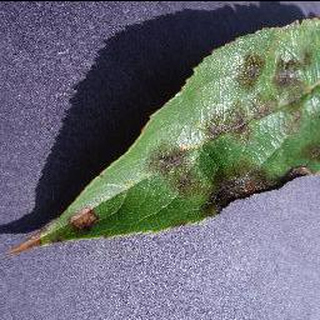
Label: apple_apple_scab